Valencia Orchestra

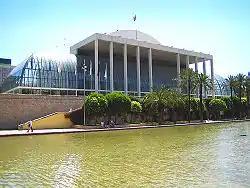
Palau de la Música de València

The Valencia Orchestra is a symphony orchestra in Valencia, Spain. It was founded in 1943 as the Valencia Municipal Orchestra, and a member of the Spanish Association of Symphony Orchestras (AEOS). The Valencia Orchestra, which first performed abroad in 1950 under José Iturbi, has toured internationally more regularly in the last 20 years. It performs mainly at the city's Palau de la Música de València.